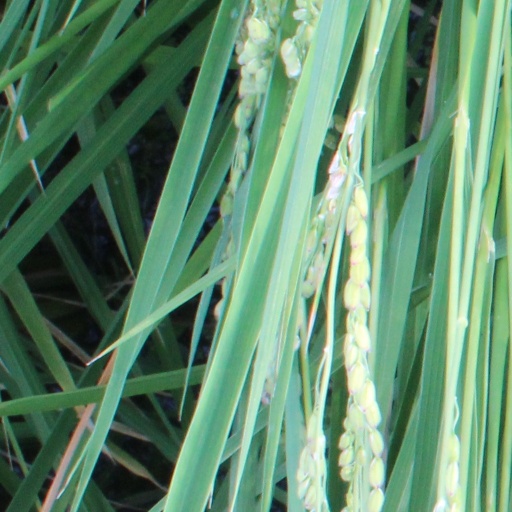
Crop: rice